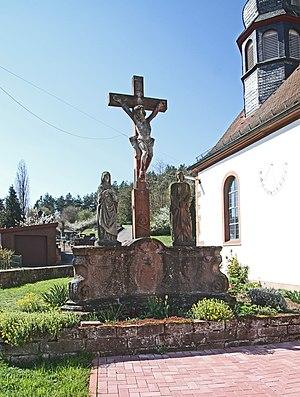
Église Saint-Wendelin à Waldhambach.